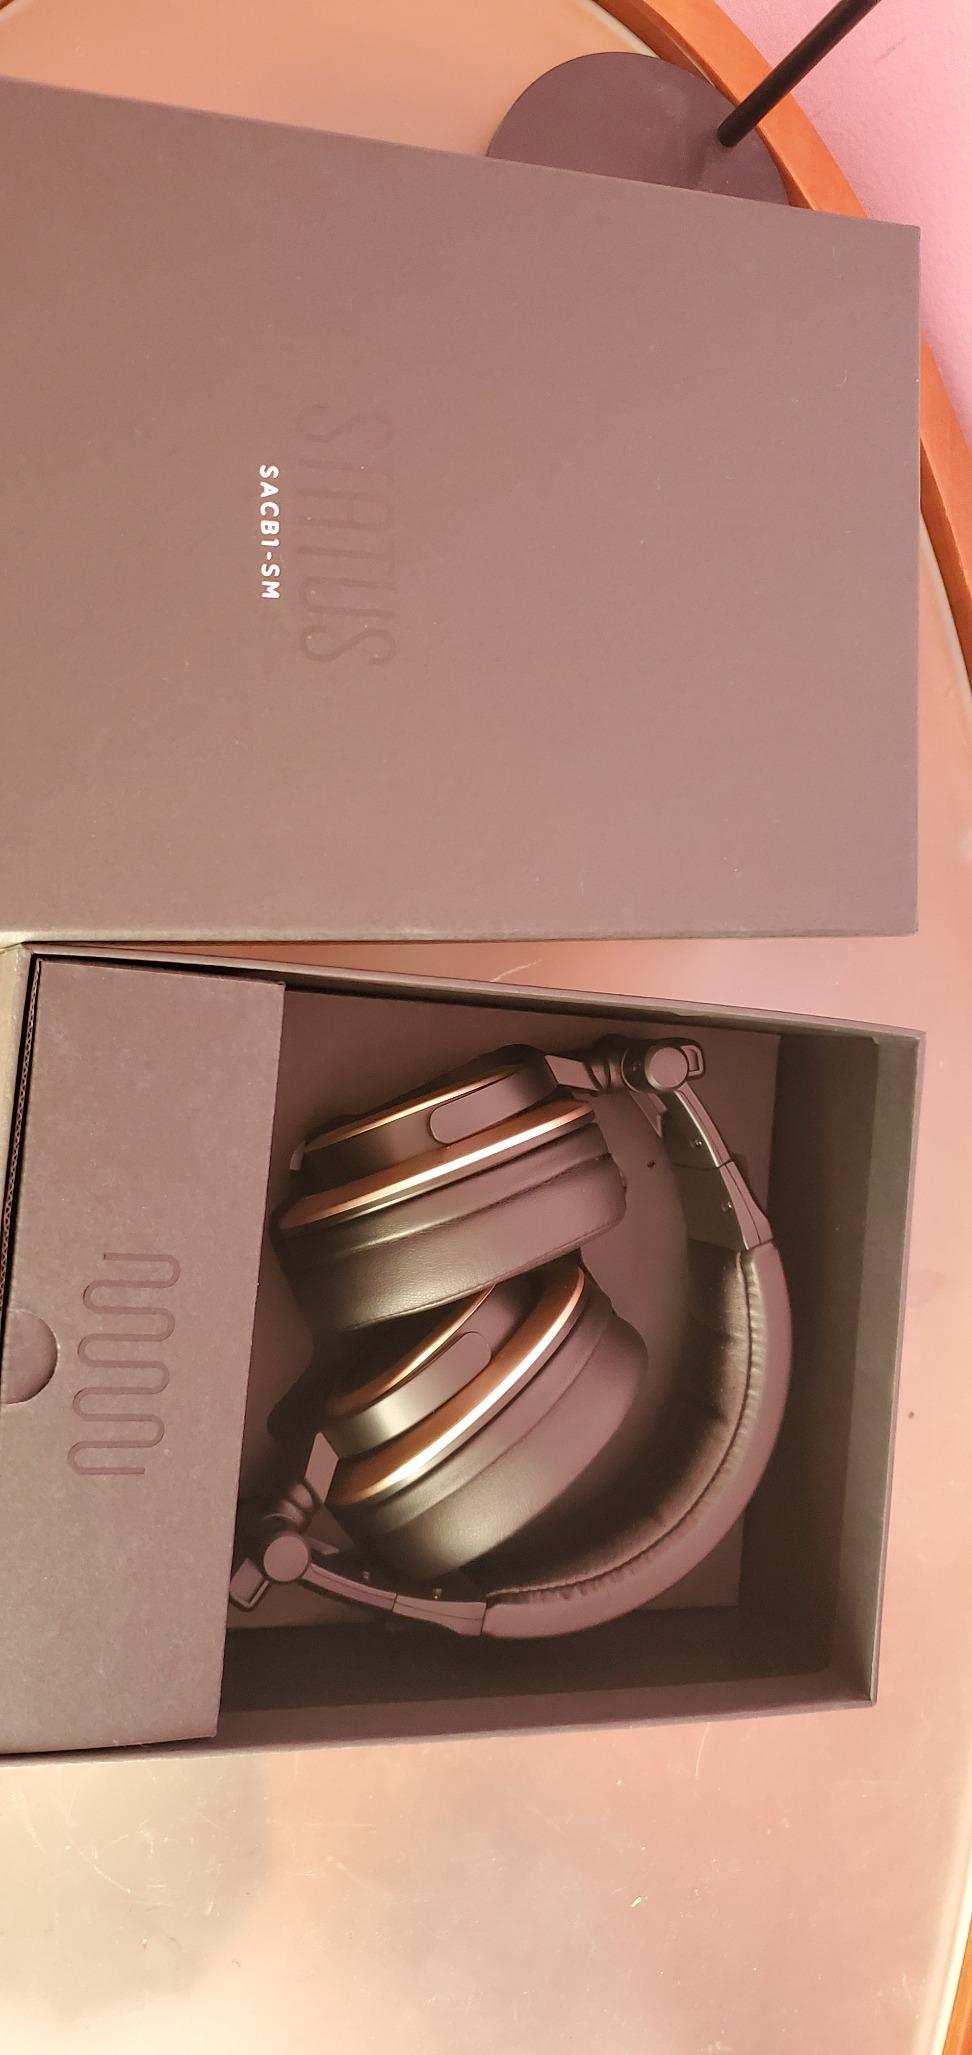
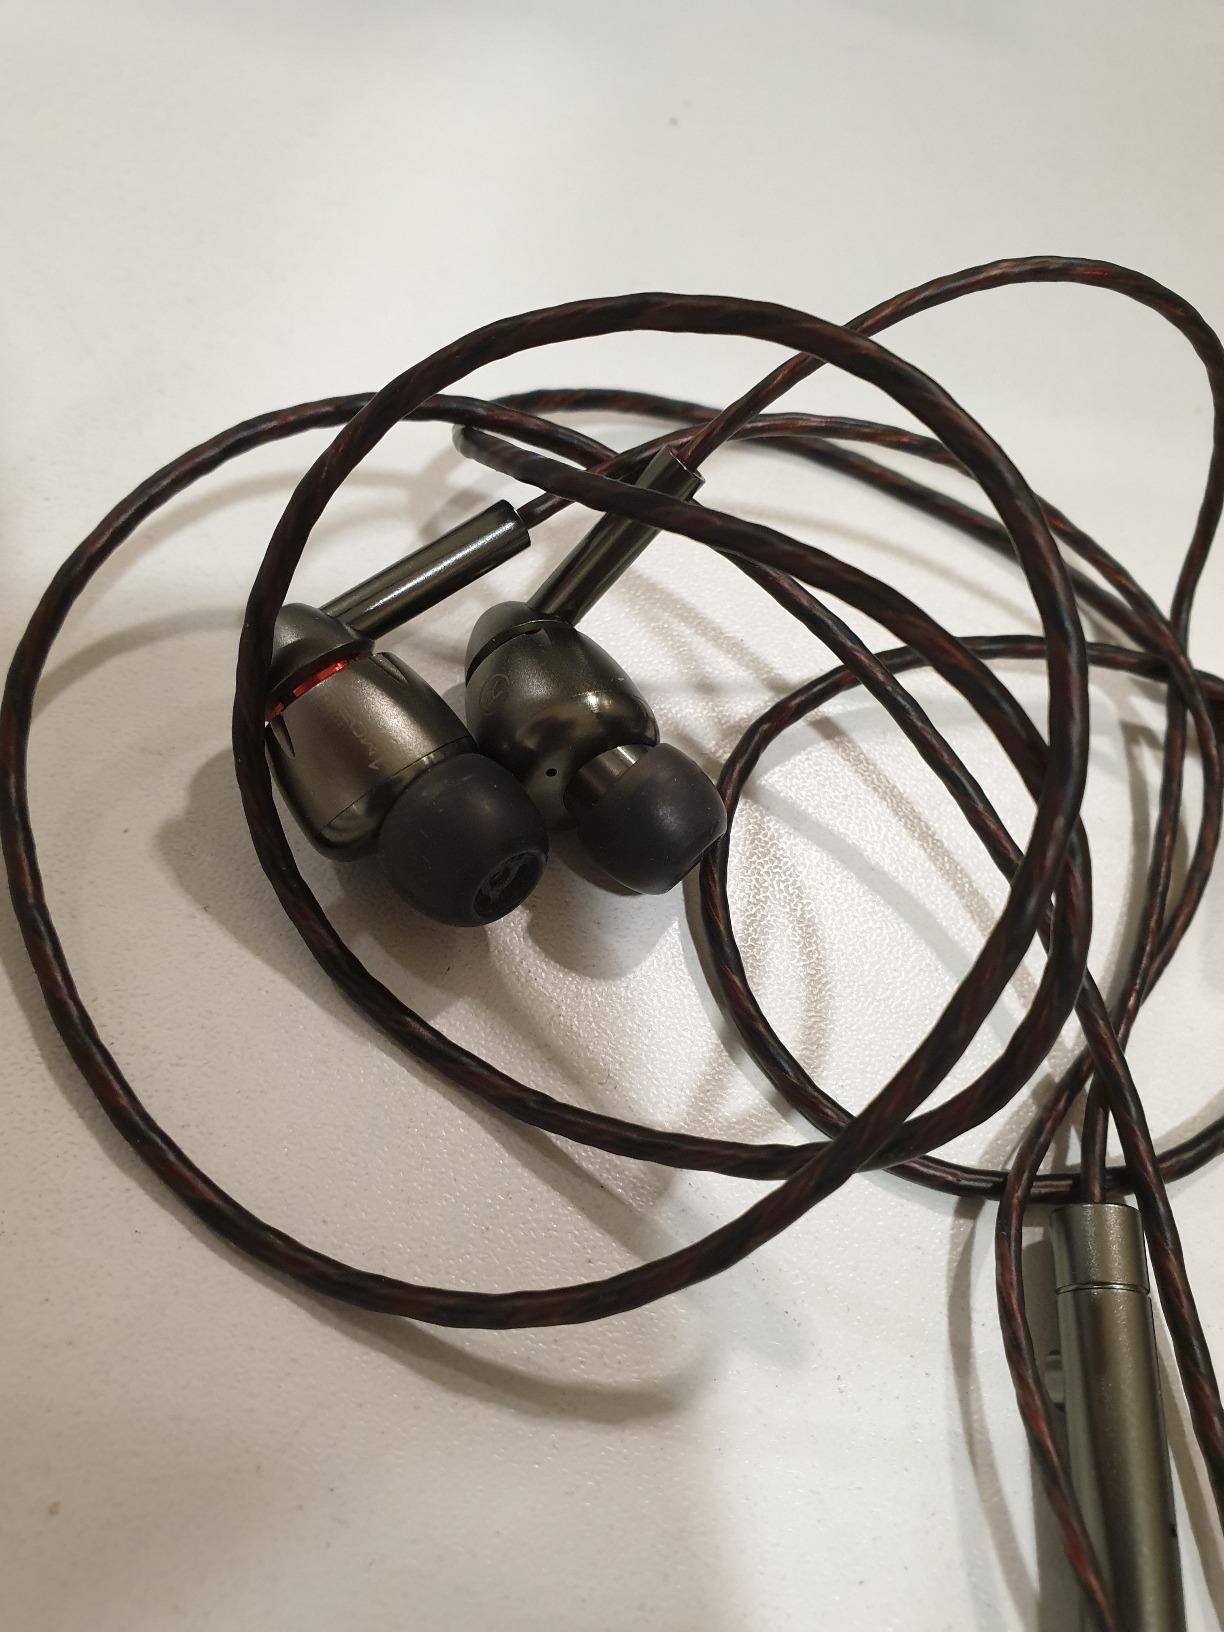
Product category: headphones
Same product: no